53rd Ohio Infantry Regiment

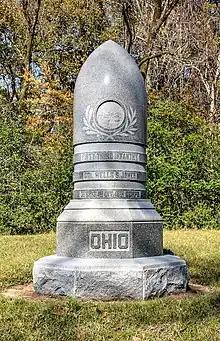
Memorial at Vicksburg National Military Park

The 53rd Ohio Infantry Regiment was organized at Jackson, Ohio, beginning September 3, 1861, and mustered in February 11, 1862, for three years' service under the command of Colonel J. J. Appler.